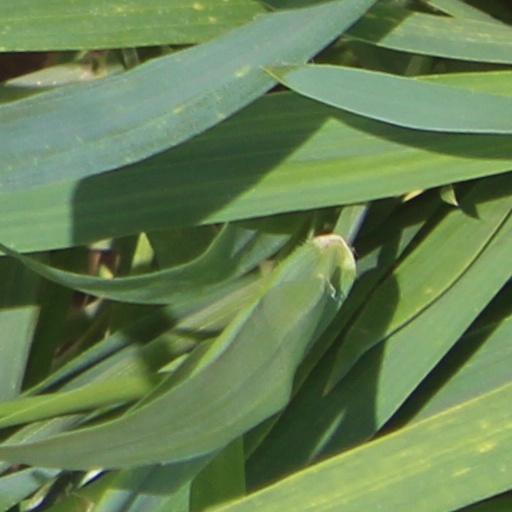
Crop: wheat